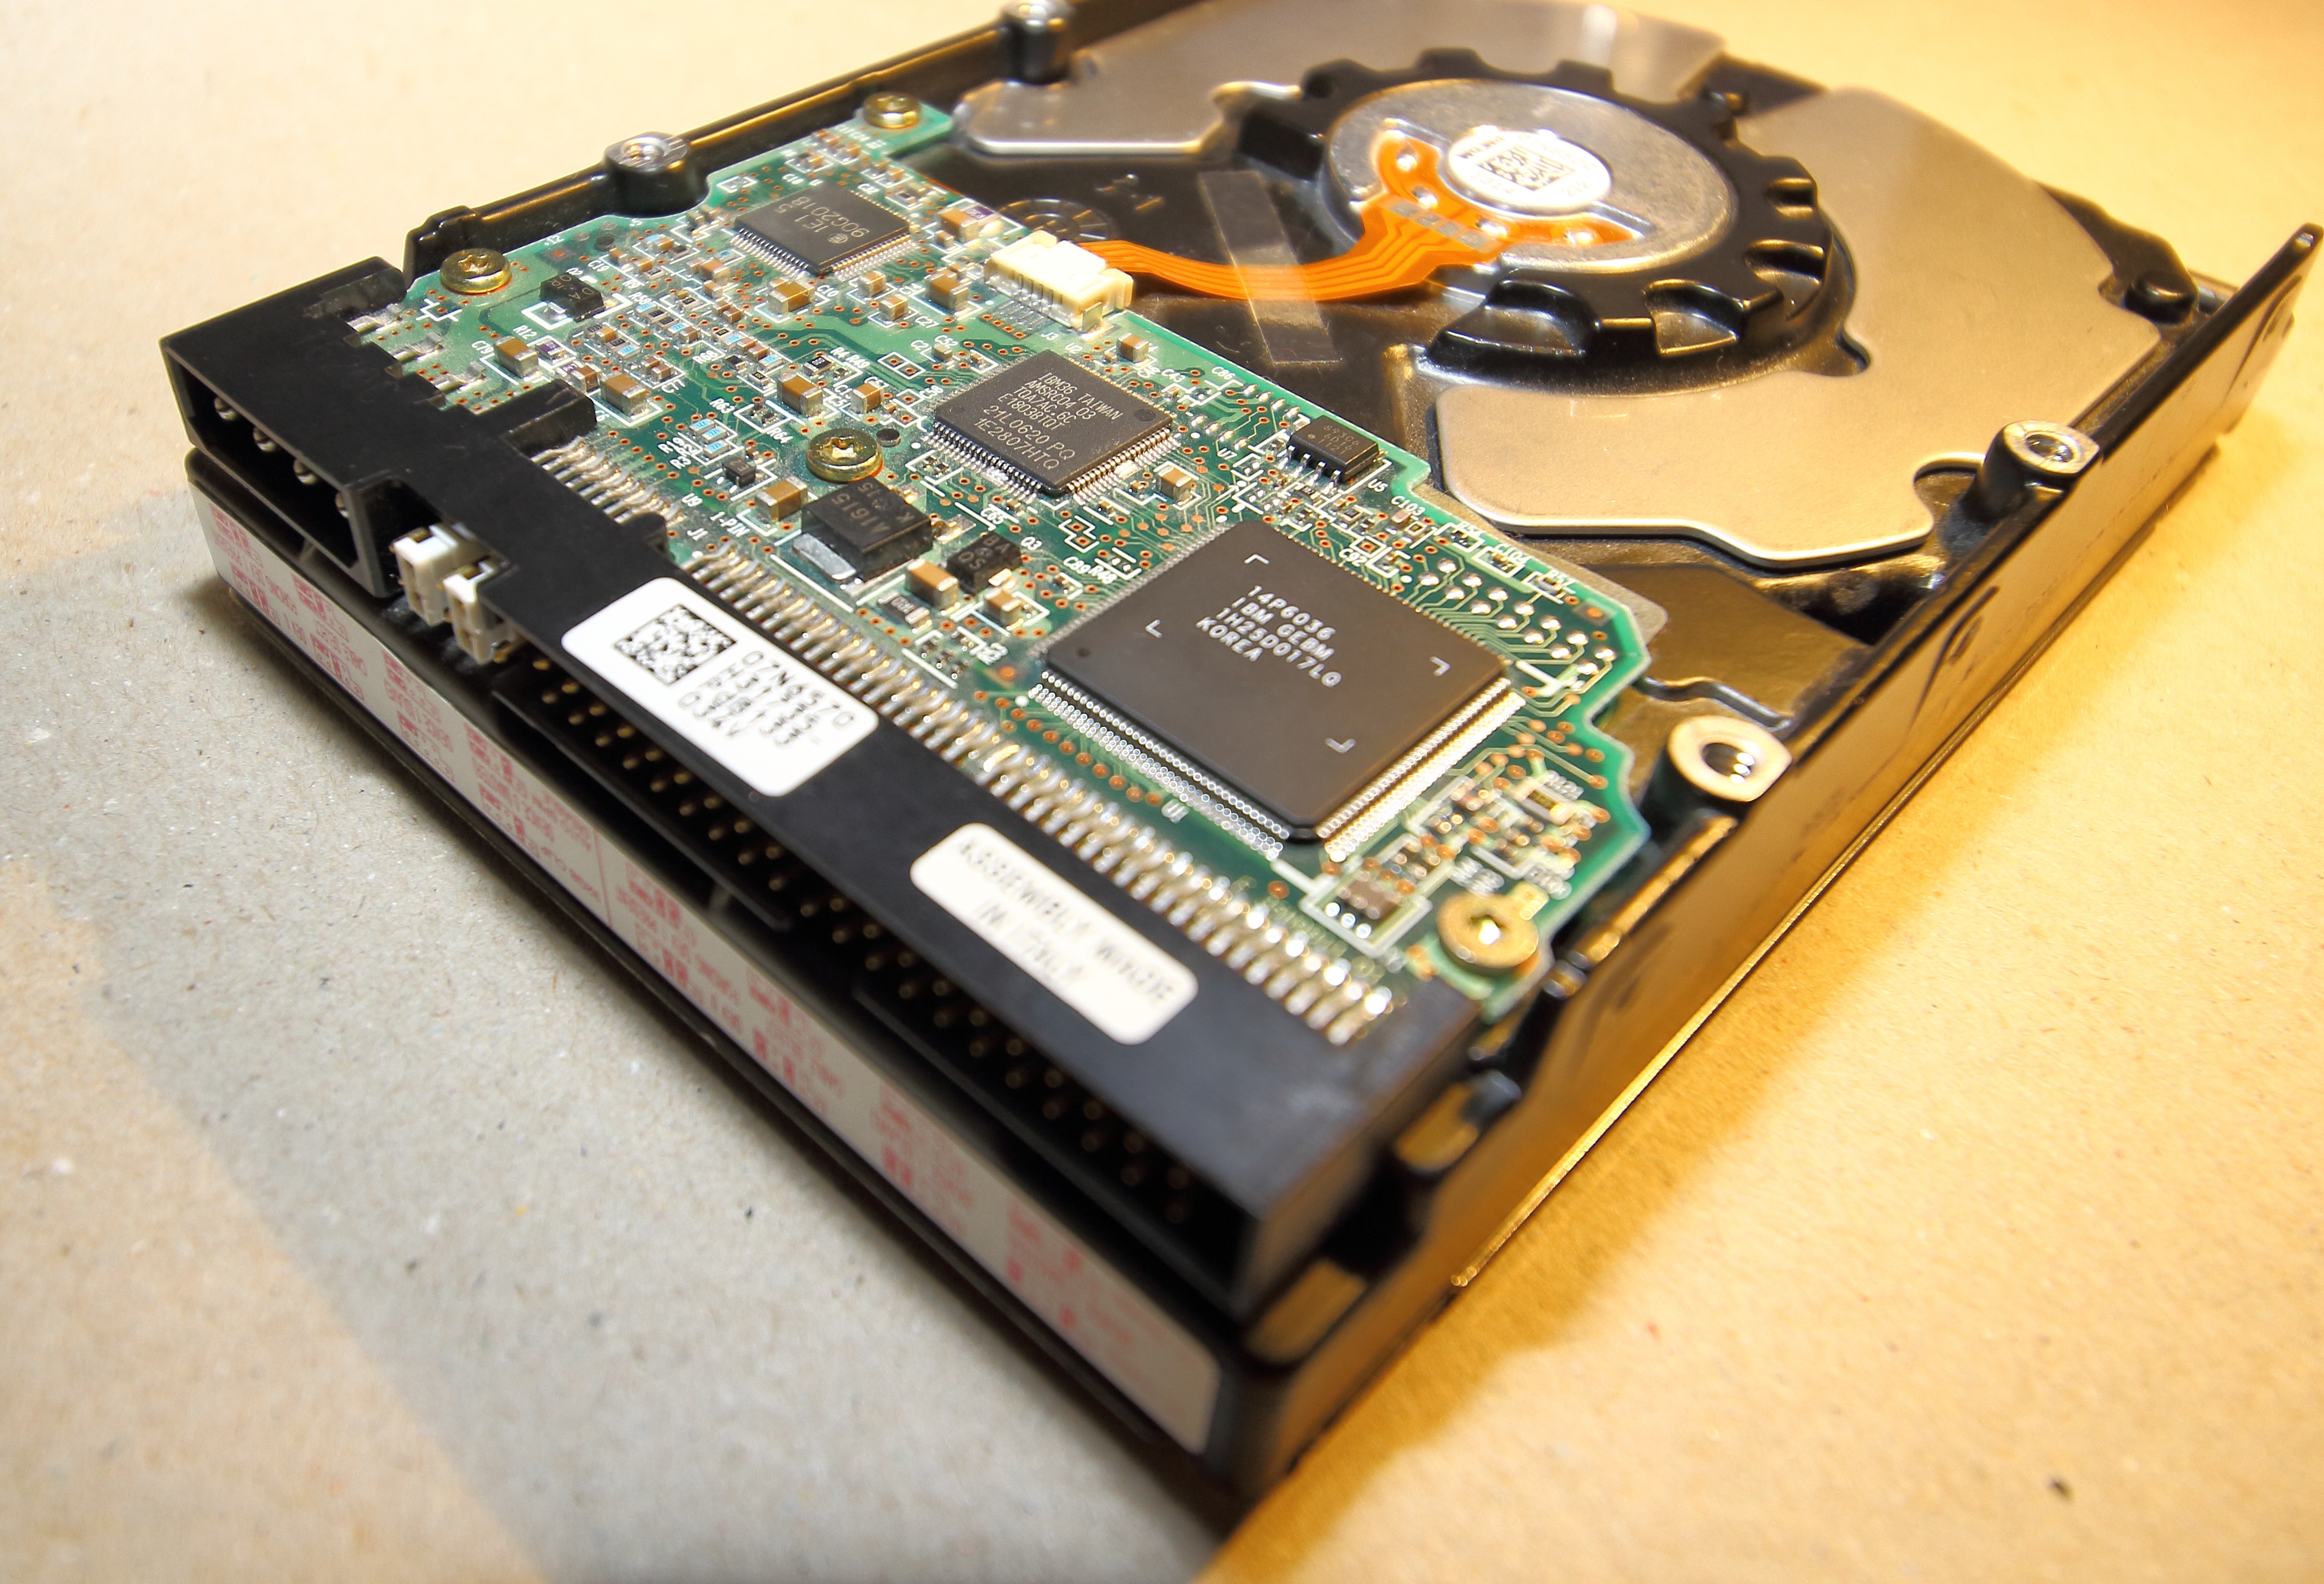
computer, technology, electronics, hardware, chip, component, data store, motherboard, hard drive, microcontroller, electronic device, computer hardware, personal computer hardware